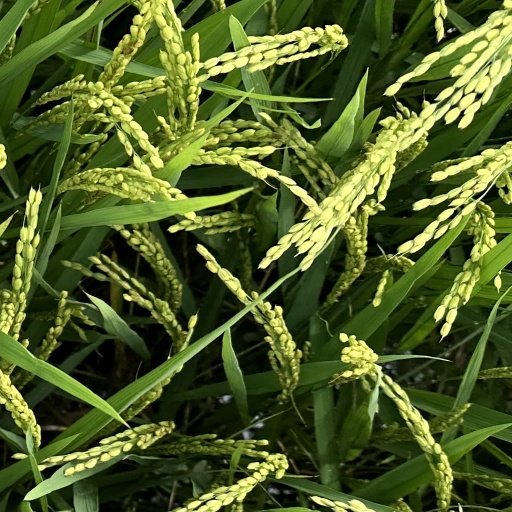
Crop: rice